Julian Alaphilippe

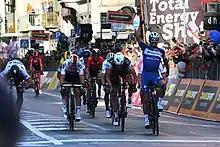
Alaphilippe celebrating victory at the 2019 Milan–San Remo

Alaphilippe started his season at the inaugural Colombia Oro y Paz and won the uphill finish to Alto Boquerón, before finishing seventh overall and as the only non-South American rider in the top 10. He then returned at the Abu Dhabi Tour and went one place better than in the previous year, taking fourth place overall after a podium finish on the final stage of the race. After a pair of top 3 finishes at Paris–Nice, he took his first victory of the season in Zarautz in the opening stage of the Tour of the Basque Country; he also won the following stage into Bermeo.